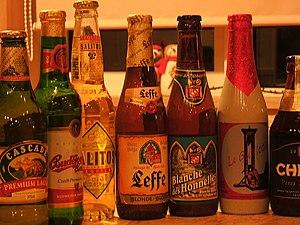
Liste non exhaustive de marques de bières classées par continents et par pays producteur.